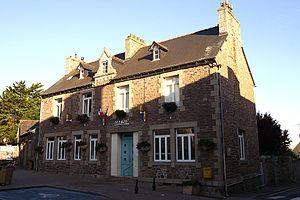
Mairie de Plouézec (Côtes-d'Armor, France). Español: Ayuntamiento de Plouézec (Francia).